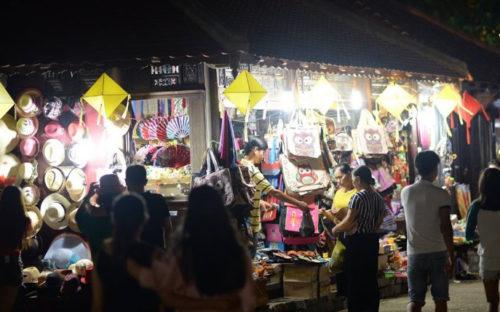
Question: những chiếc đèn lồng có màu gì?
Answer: những chiếc đèn lồng có màu vàng